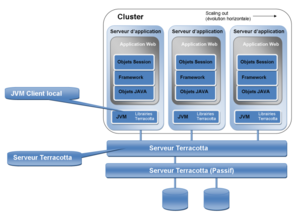
Fonctionnement de l'architecture de Terracotta
Terracotta Cluster est une solution qui permet de clusteriser des machines virtuelles Java. Ainsi, l'exécution d'une application Java - multi-threadée ou non - peut être répartie sur différents serveurs. Terracotta manipule le bytecode Java au chargement du code dans la JVM, ce qui permet de conserver les spécificités de Java au travers des clusters, telles que le passage par référence, la coordination de threads, et le ramasse-miette. Un simple fichier XML rend possible la mise en cluster des JVMs, les objets n'ont alors plus besoin d'être sérialisés.